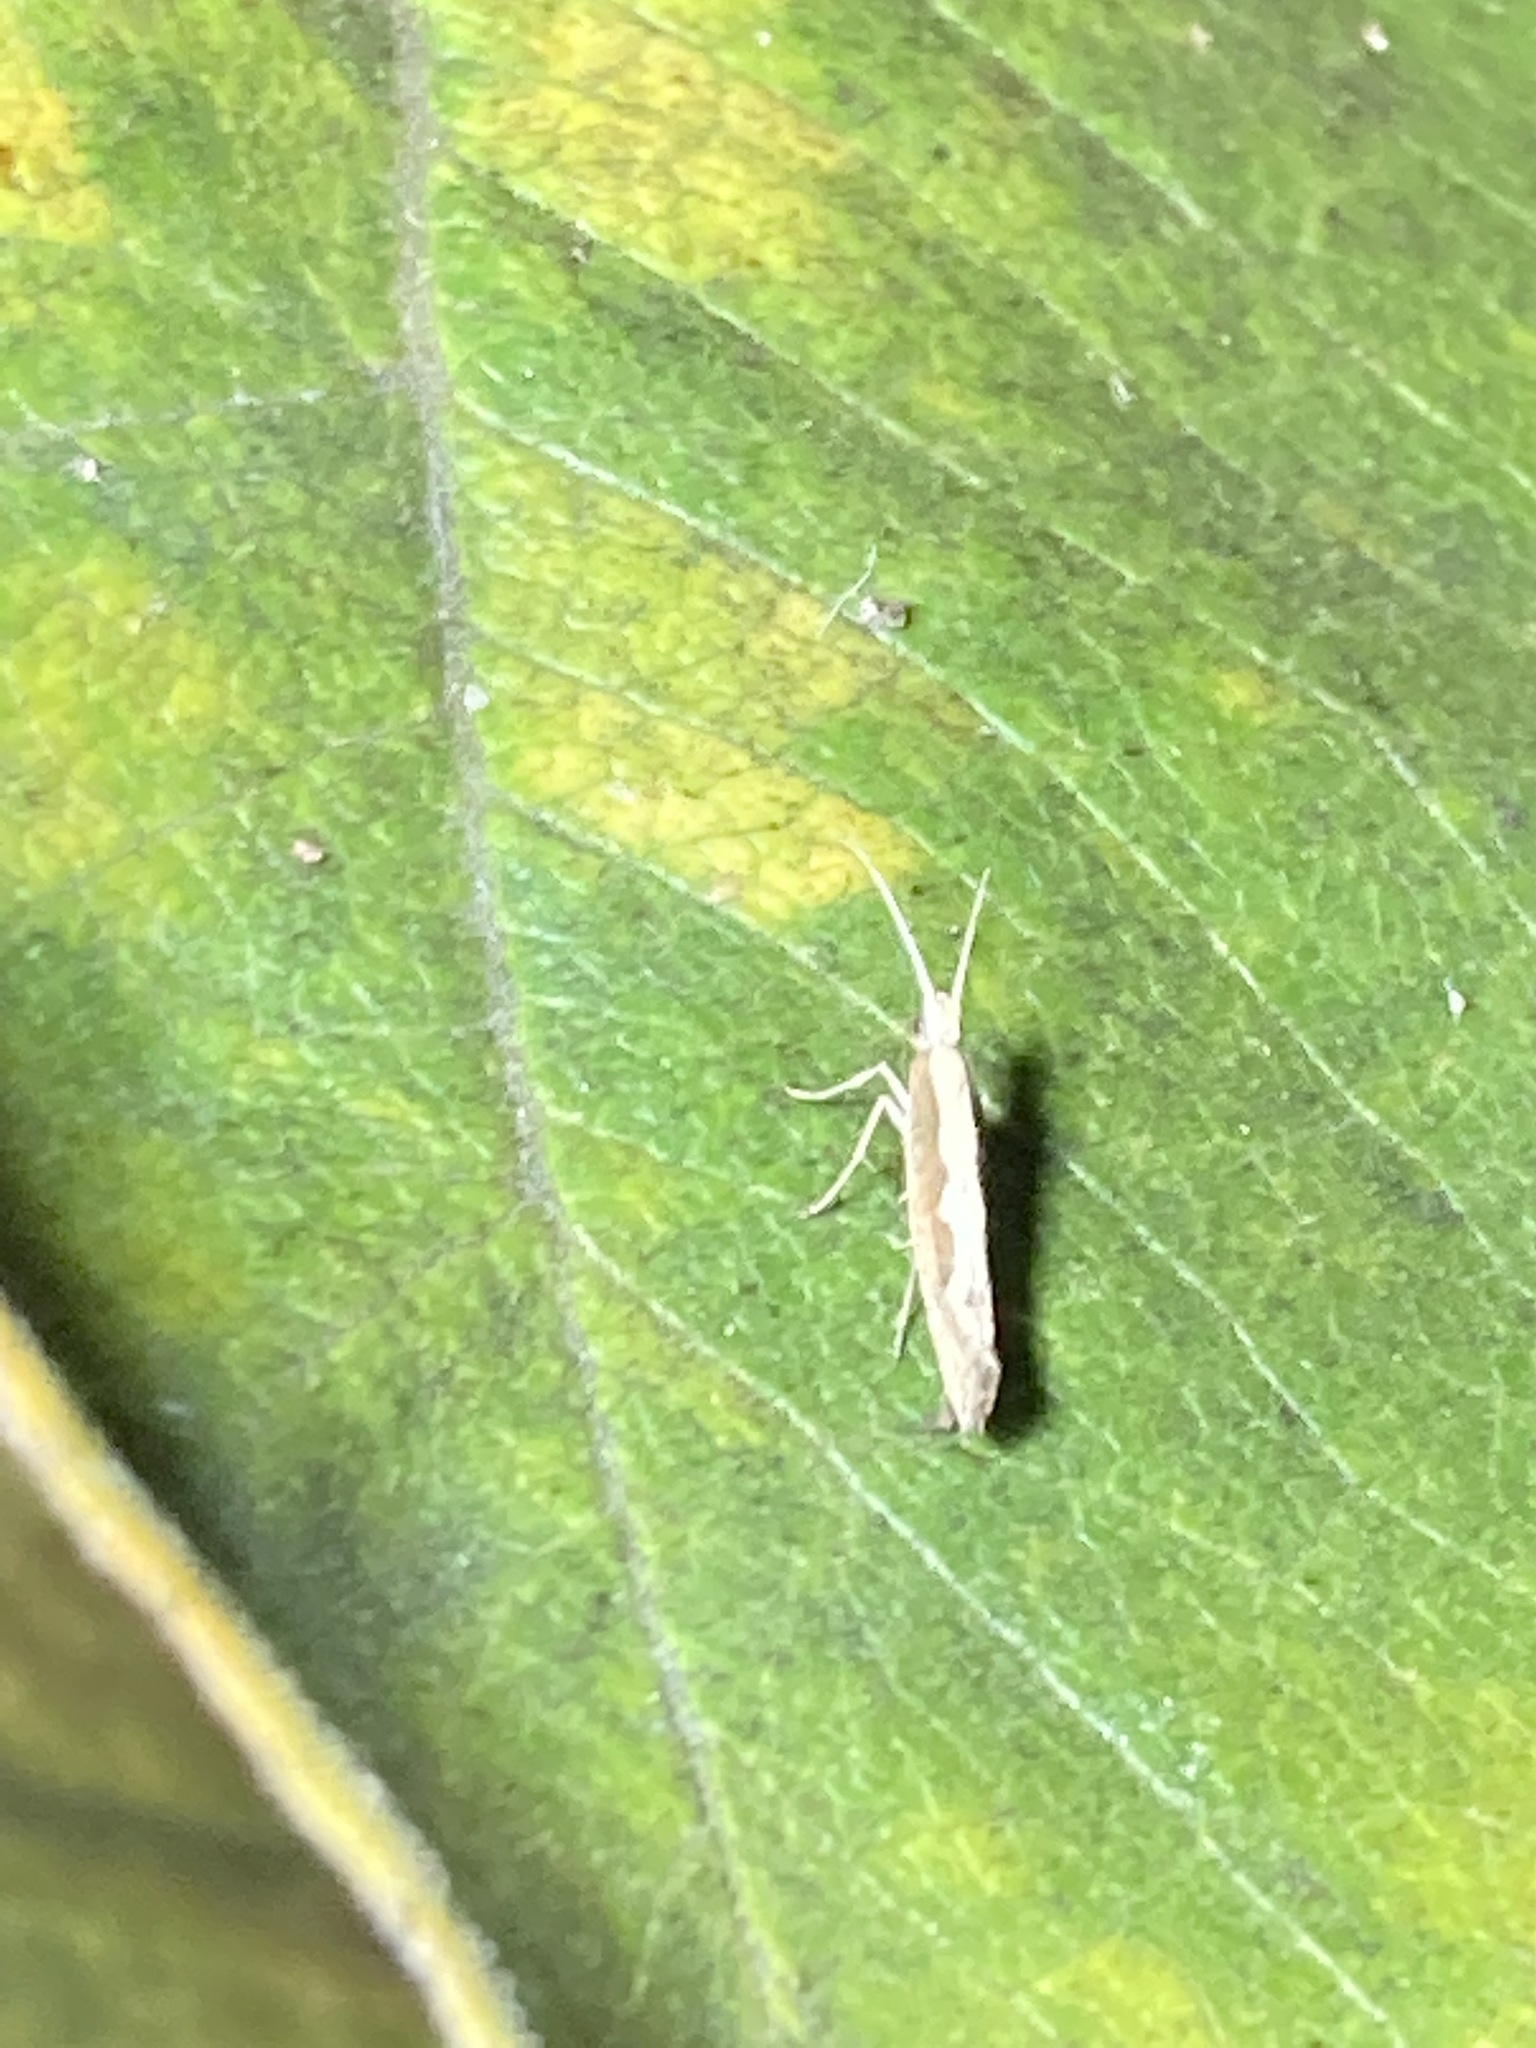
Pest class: diamondback_moth